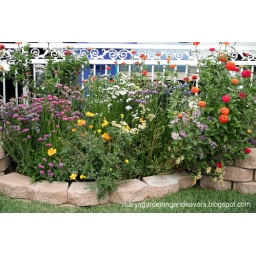
this front flower bed filled in wonderfully